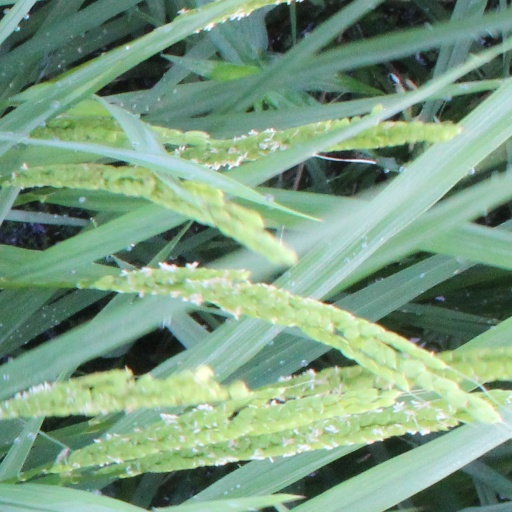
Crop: rice